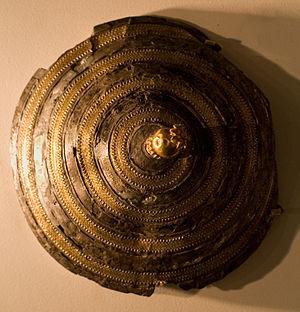
L'art d'Urartu est un art relatif à l'histoire et à une région de l'Orient antique.